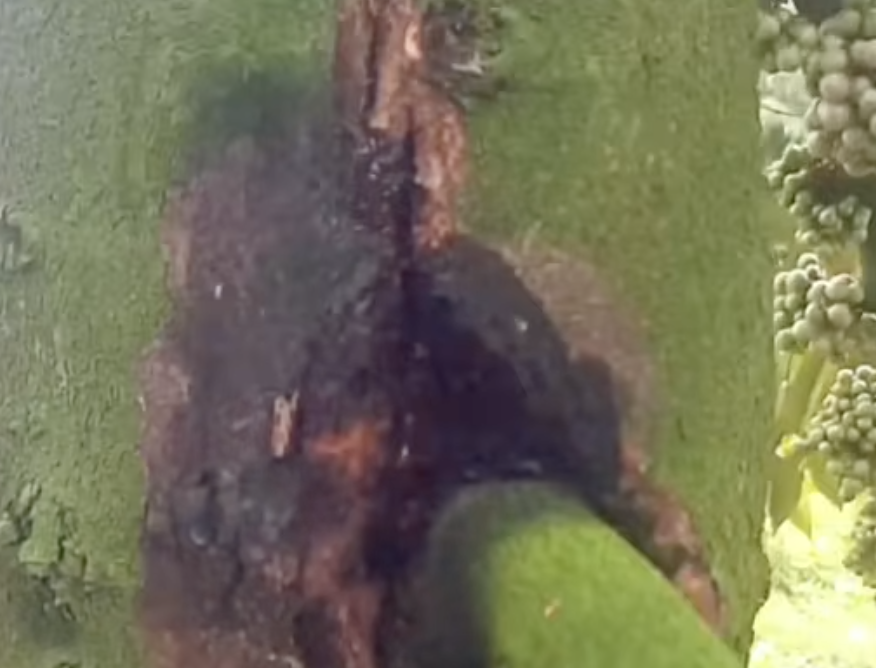
Label: stem_cracking_ gummosis